Samuel Theis

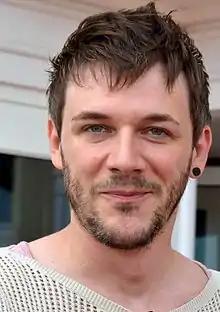
Samuel Theis at the 2014 Cabourg Film Festival

Samuel Theis (born 1978) is a French actor, film director and screenwriter. He was awarded the Camera d'Or prize along with Claire Burger and Marie Amachoukeli for directing the film "Party Girl" at the 2014 Cannes Film Festival. Most recently, he played Samuel Maleski in "Anatomy of a Fall", which premiered at the 76th Cannes Film Festival on 21 May 2023, where it won the and the Palm Dog Award.